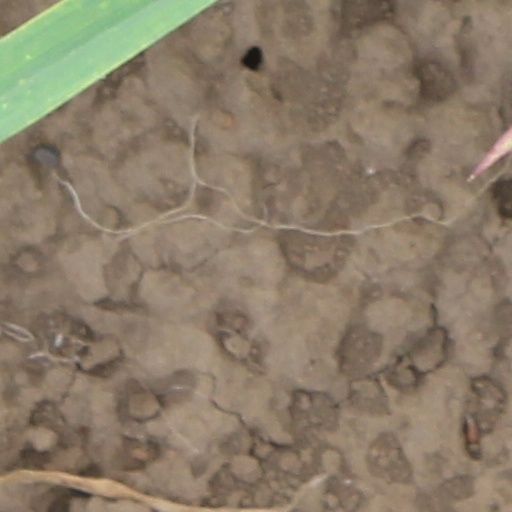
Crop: wheat